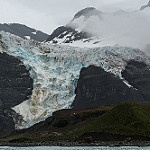
Scene: Outdoor